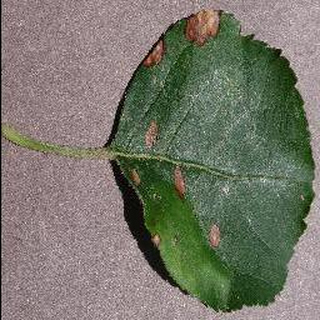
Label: apple_black_rot